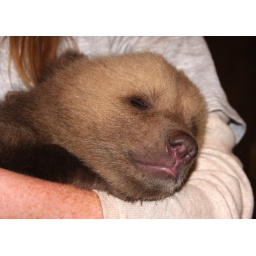
10 week old grizzly bear rescued by the animal loving folks at Tiger World